Clara Luper

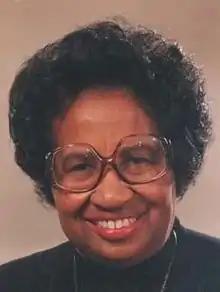

Clara Shepard Luper (born Clara Mae Shepard May 3, 1923 – June 8, 2011) was a civic leader, schoolteacher, and pioneering leader in the American Civil Rights Movement. She is best known for her leadership role in the 1958 Oklahoma City sit-in movement, as she, her young son and daughter, and numerous young members of the NAACP Youth Council successfully conducted carefully planned nonviolent sit-in protests of downtown drugstore lunch-counters, which overturned their policies of segregation. The success of this sit-in would result in Luper becoming a leader of various sit-ins throughout Oklahoma City between 1958 and 1964. The Clara Luper Corridor is a streetscape and civic beautification project from the Oklahoma Capitol area east to northeast Oklahoma City. In 1972, Clara Luper was an Oklahoma candidate for election to the United States Senate. When asked by the press if she, a black woman, could represent white people, she responded: “Of course, I can represent white people, black people, red people, yellow people, brown people, and polka dot people. You see, I have lived long enough to know that people are people.”